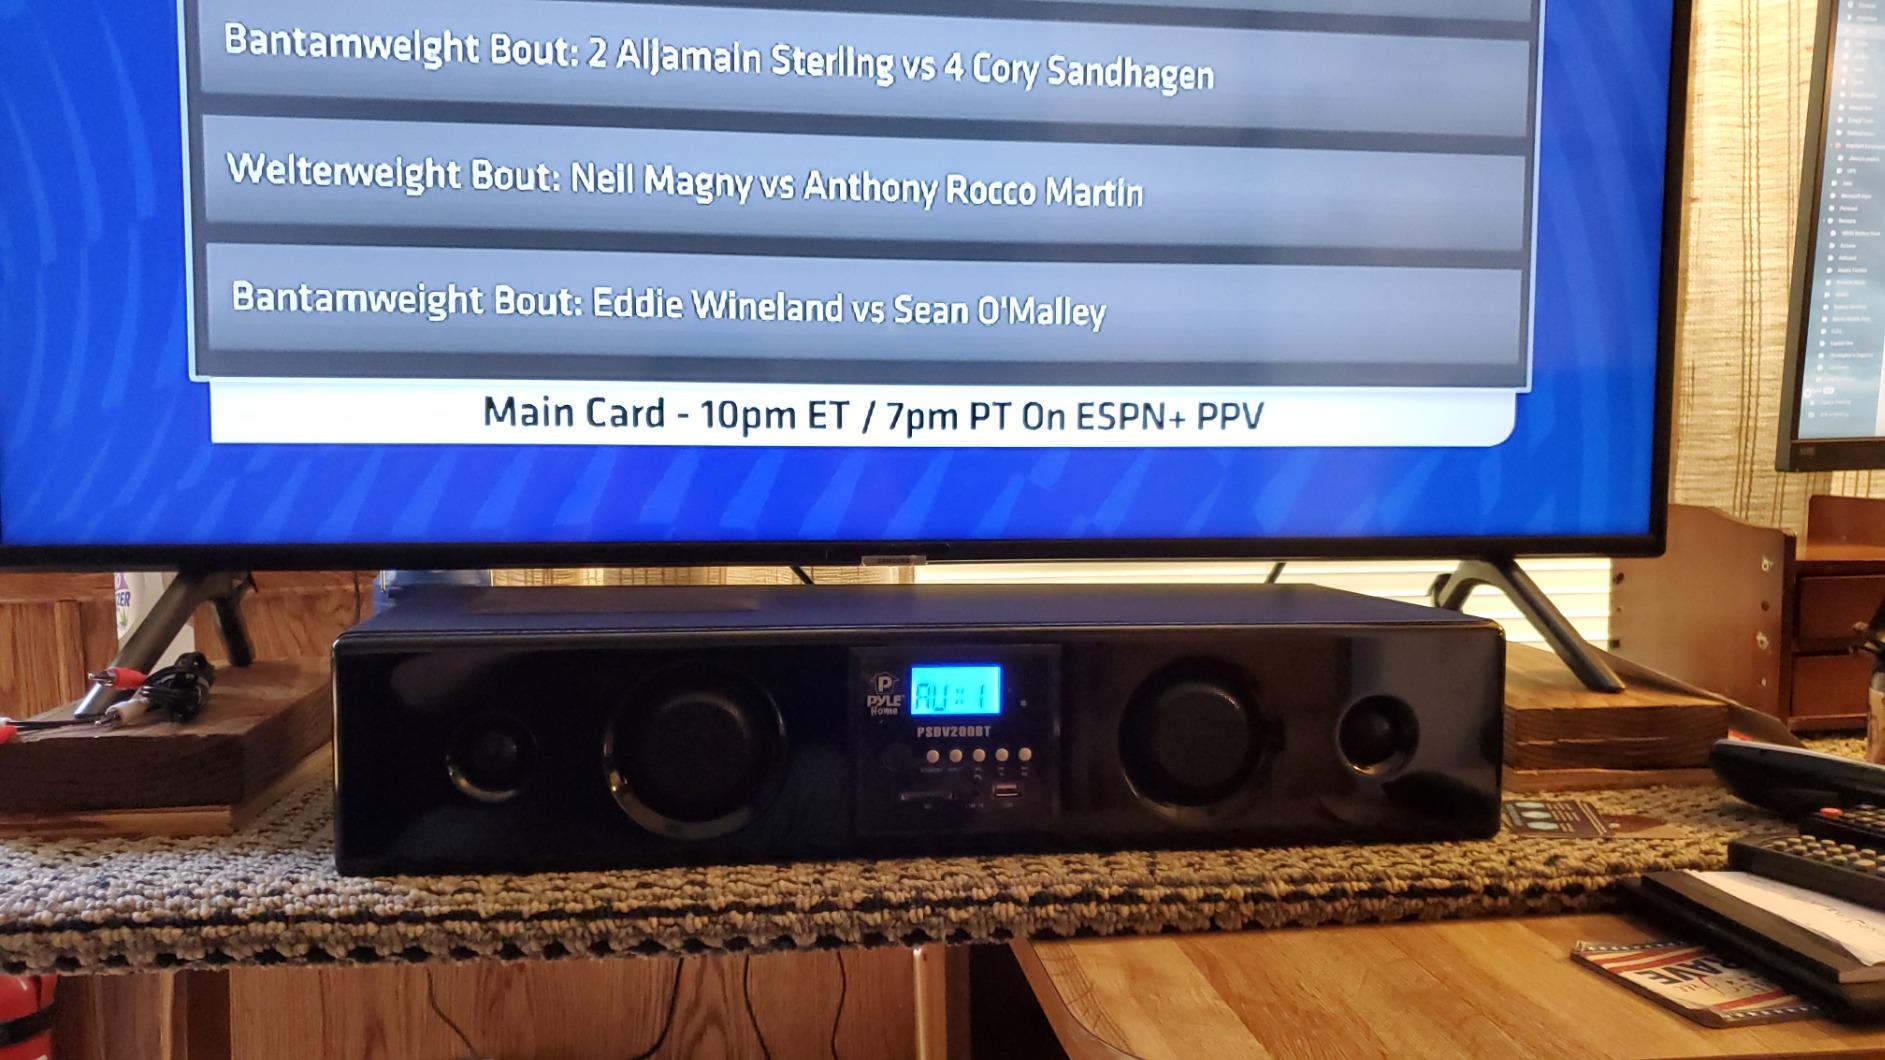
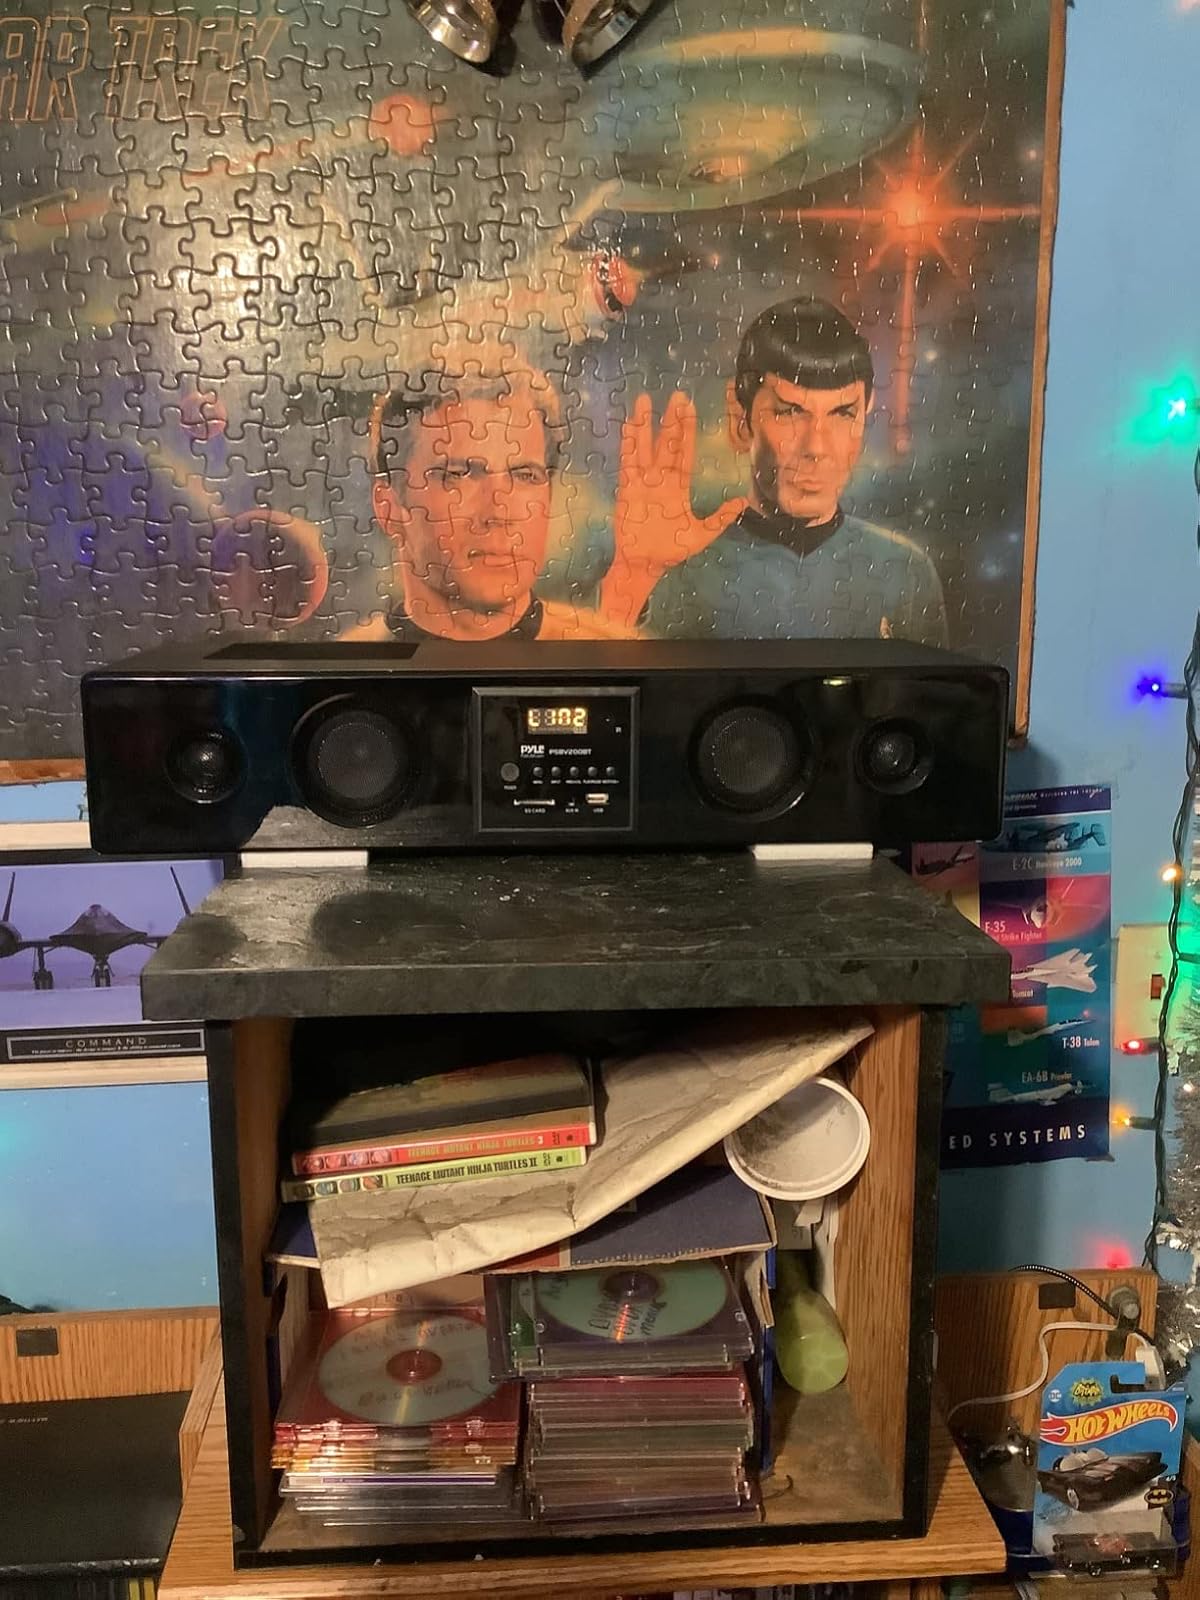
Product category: speaker
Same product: yes